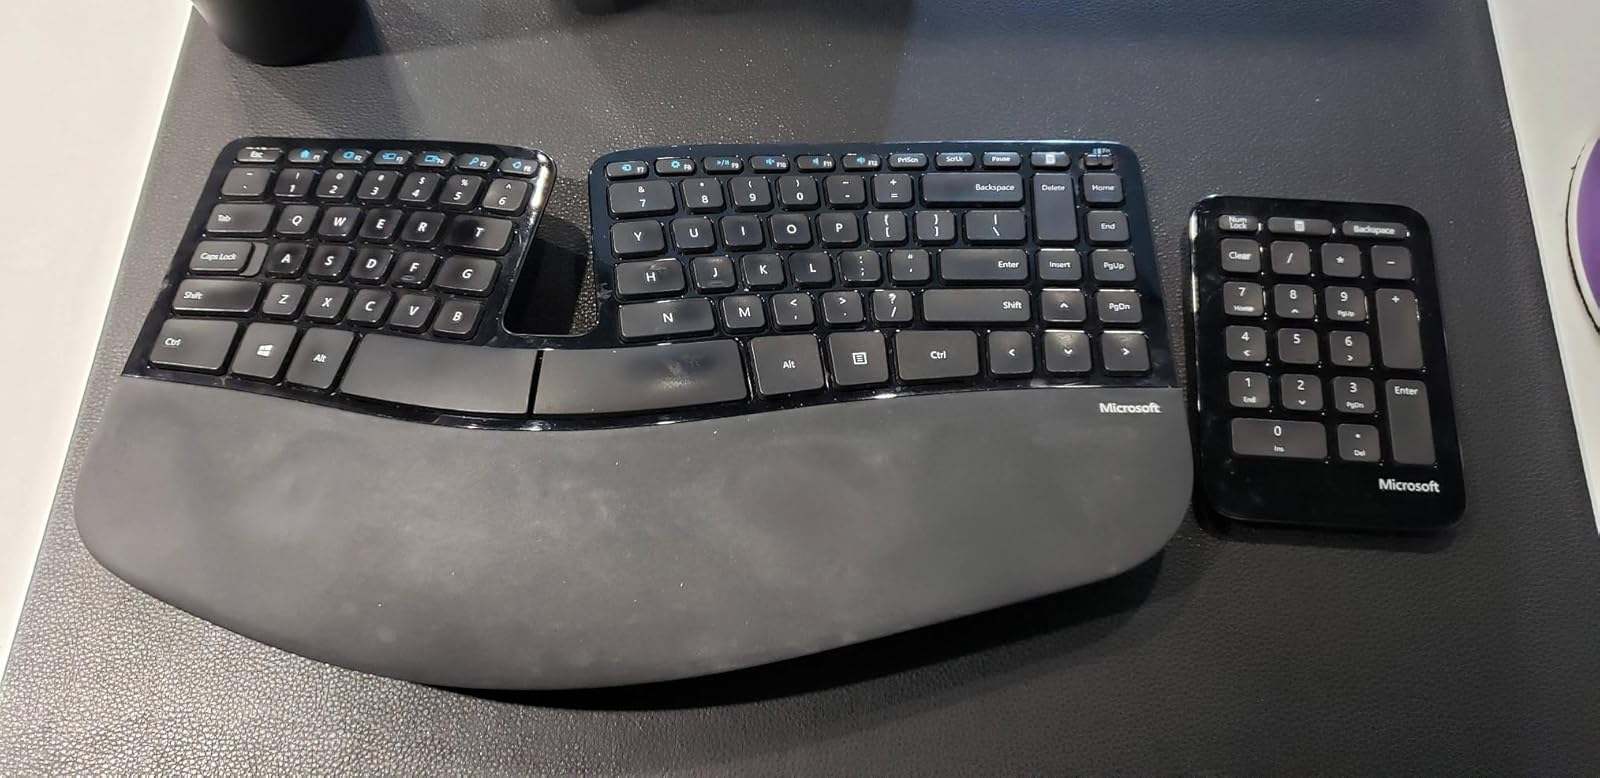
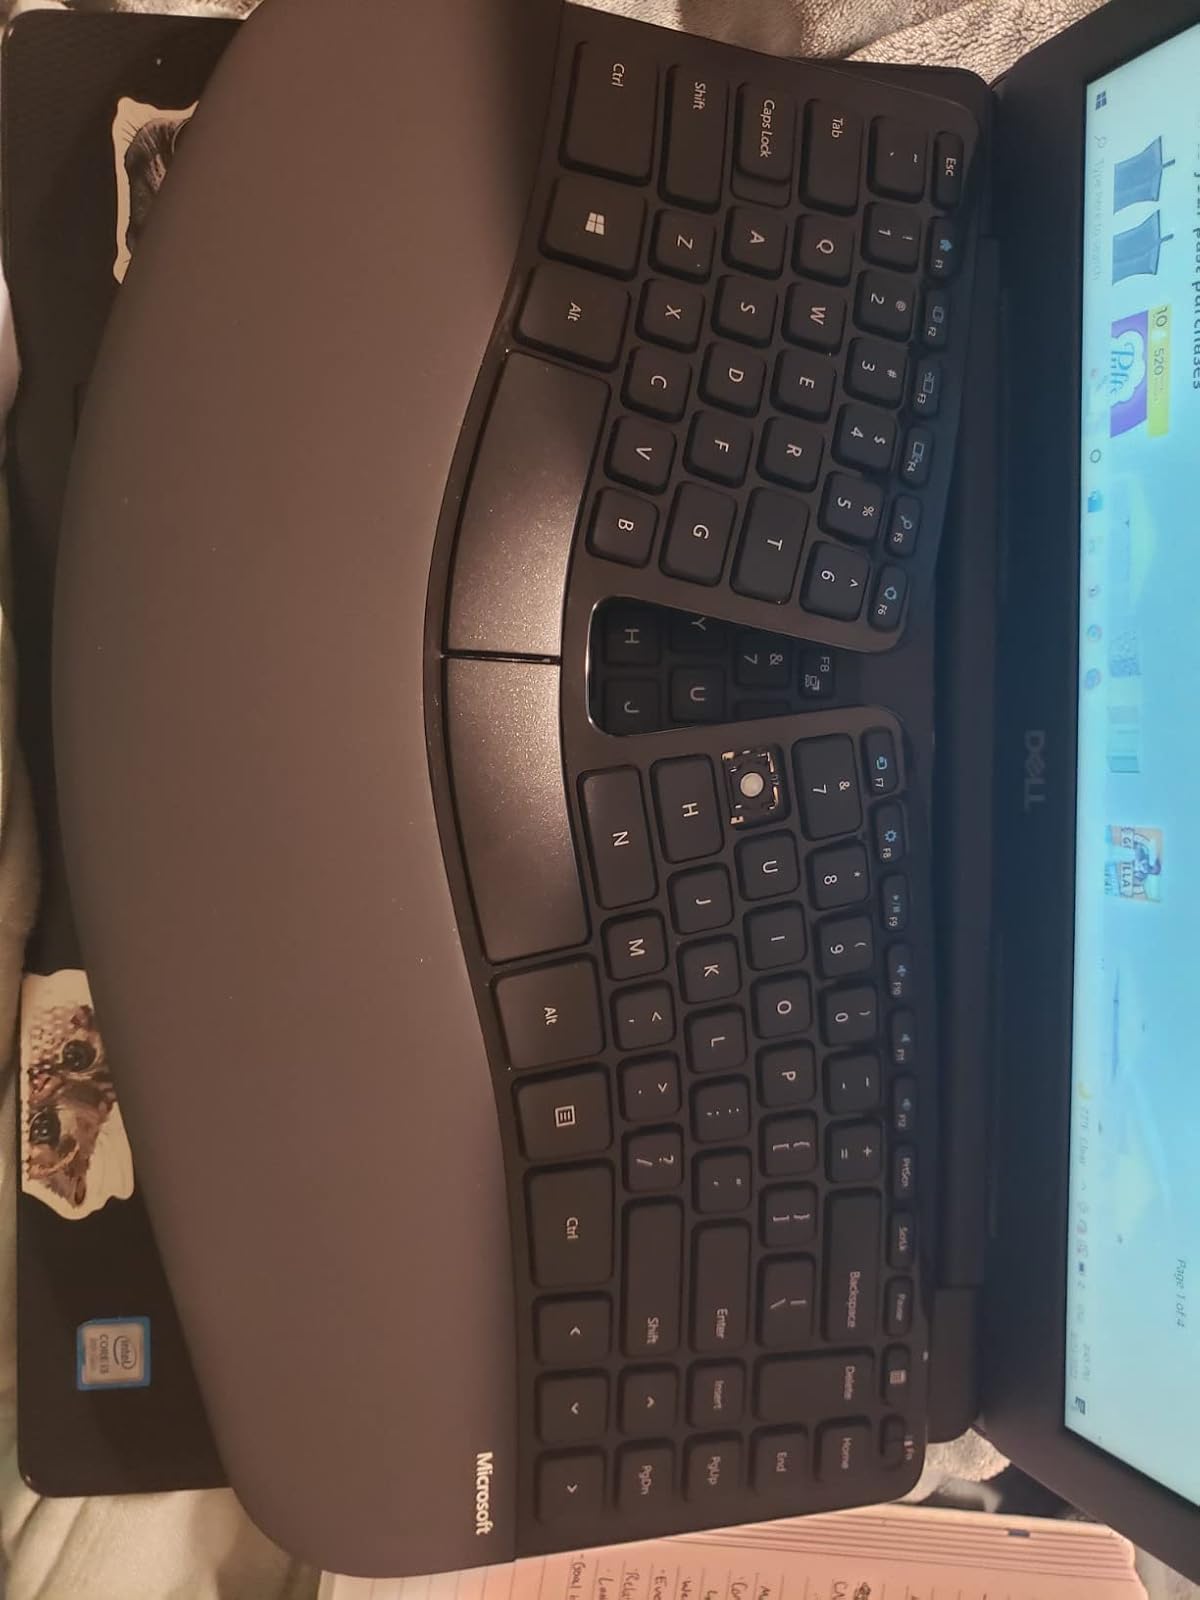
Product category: keyboard
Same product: yes